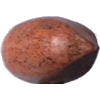
Label: Nut Pecan 1